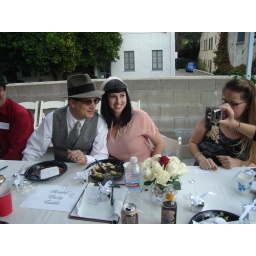
The bridal table was in our parking spot.Just to our left is the building trashcans!!!